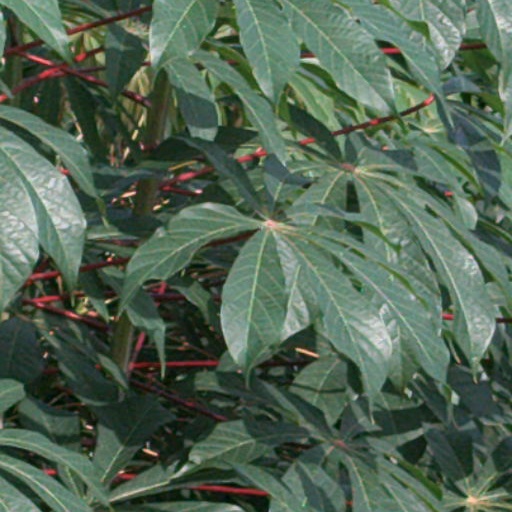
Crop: cassava